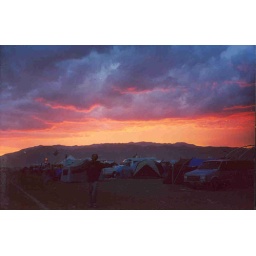
sun sets over black rock city